Draped Seated Woman 1957–58

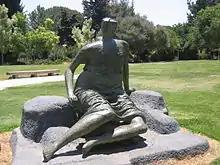
Cast 6 in Jerusalem

Henry Moore was a war artist in the Second World War. He made a series of drawings of people in London sheltering from the Blitz in the Underground, swathed in thick clothes. These drawings sparked an interest in drapery which was renewed by the classical sculptures that Moore saw during a trip to Greece in 1951. He was attracted by the ability of the drapery to draw attention to some parts of the human form by lying tightly on the shoulders, thighs or breasts while concealing other parts where the wrapping falls slack, and also by the varied textures created by small and large folds in the material.